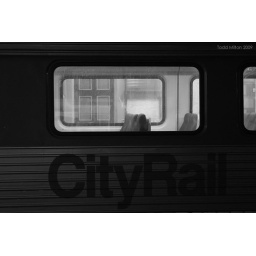
A look through the windows of an Endeavour Carriage, with the old blue CityRail font in view